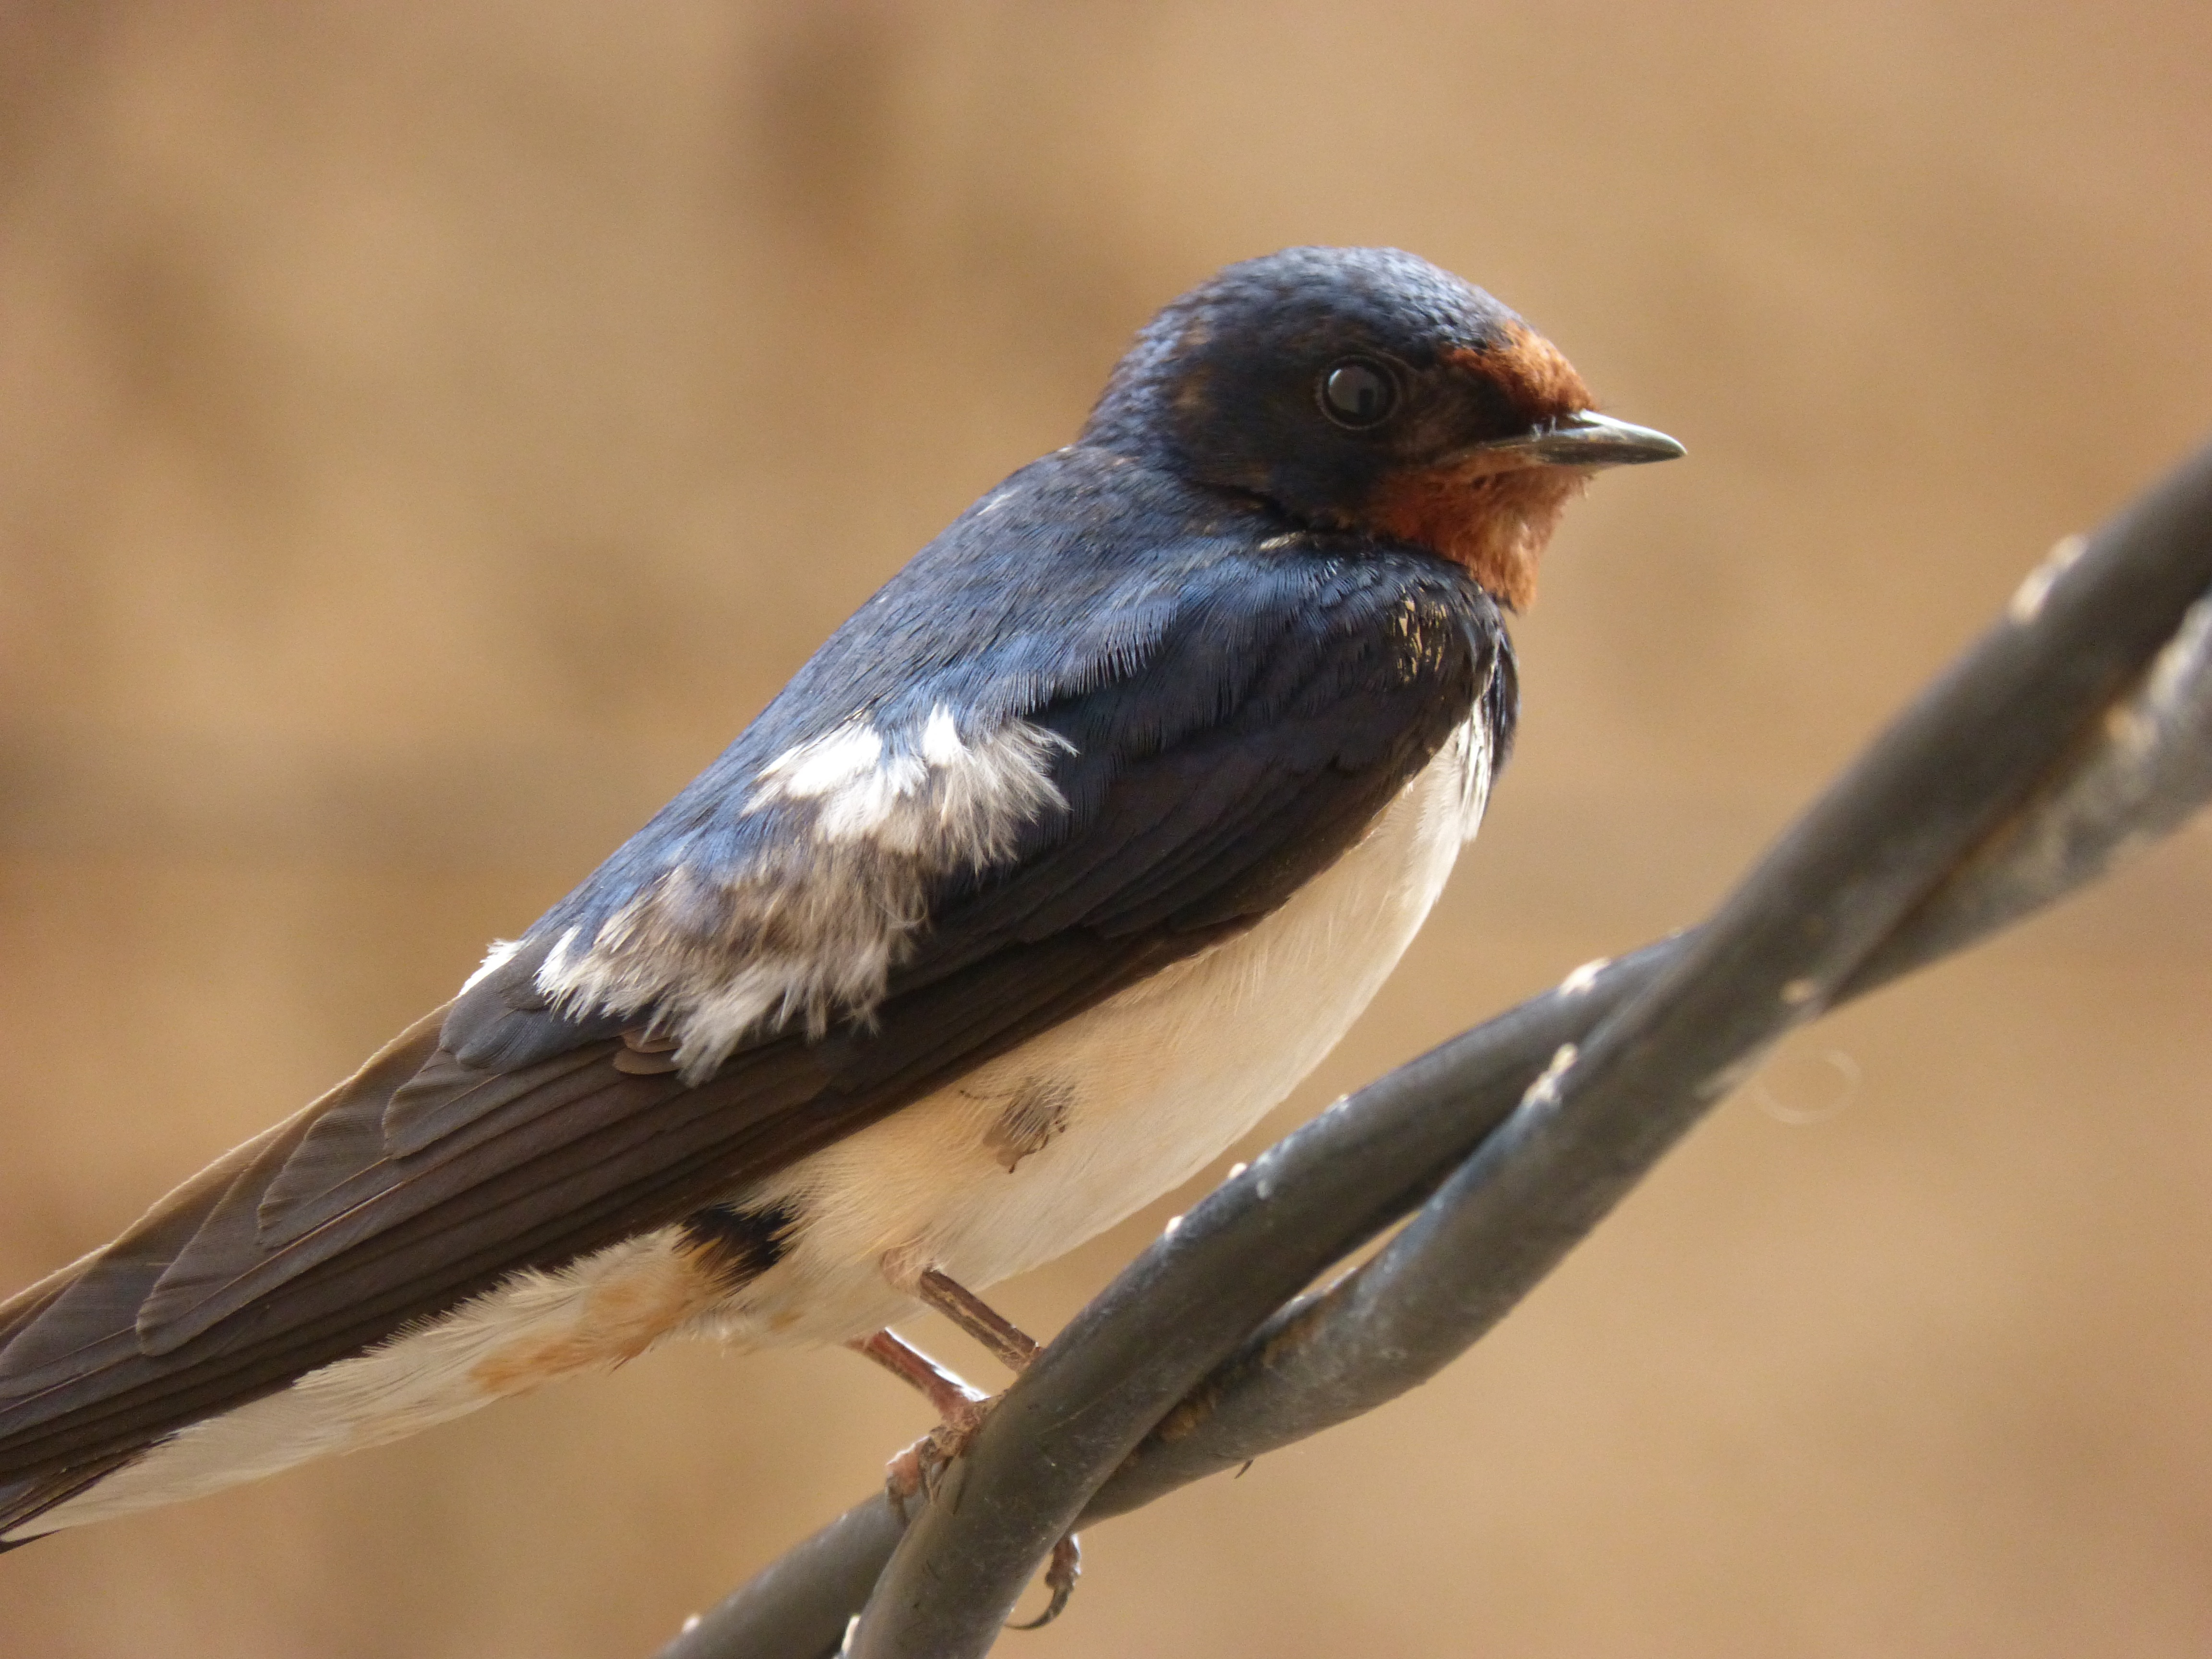
branch, bird, wing, cable, wildlife, beak, robin, fauna, close up, vertebrate, finch, swallow, old world flycatcher, perching bird, emberizidae